Acacio Gabriel Viegas

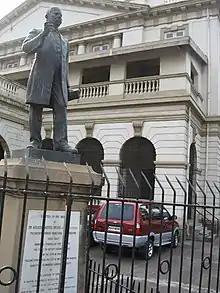
Statue of Viegas near Metro Adlabs, India

Acacio Gabriel Viegas (1 April 1856 – 21 February 1933) was a Portuguese physician who was credited with the discovery of the outbreak of bubonic plague in Bombay, in 1896. His timely discovery helped save many lives in the city and was credited with the inoculation of 18,000 residents. He was also the president of the Bombay Municipal Corporation.